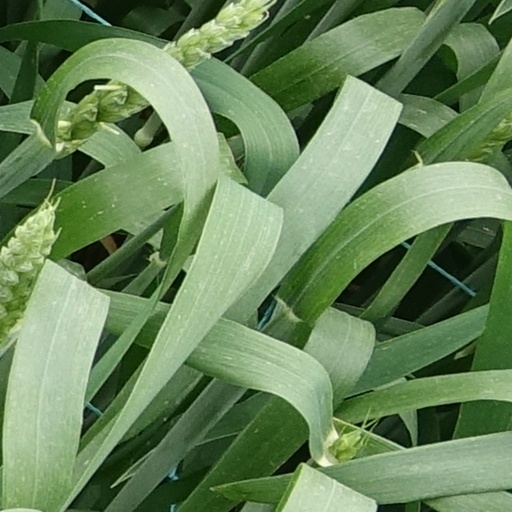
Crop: wheat